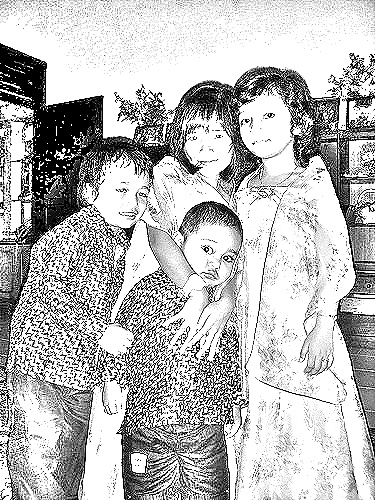
Portrait style: Sketch Portrait